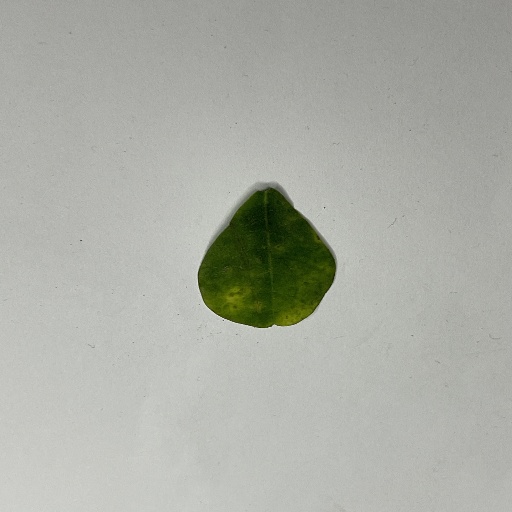
Species: Sojina
Leaf condition: Bacterial Spot